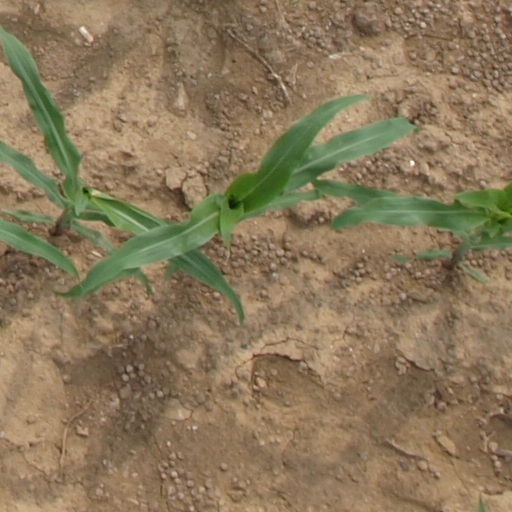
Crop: maize; corn